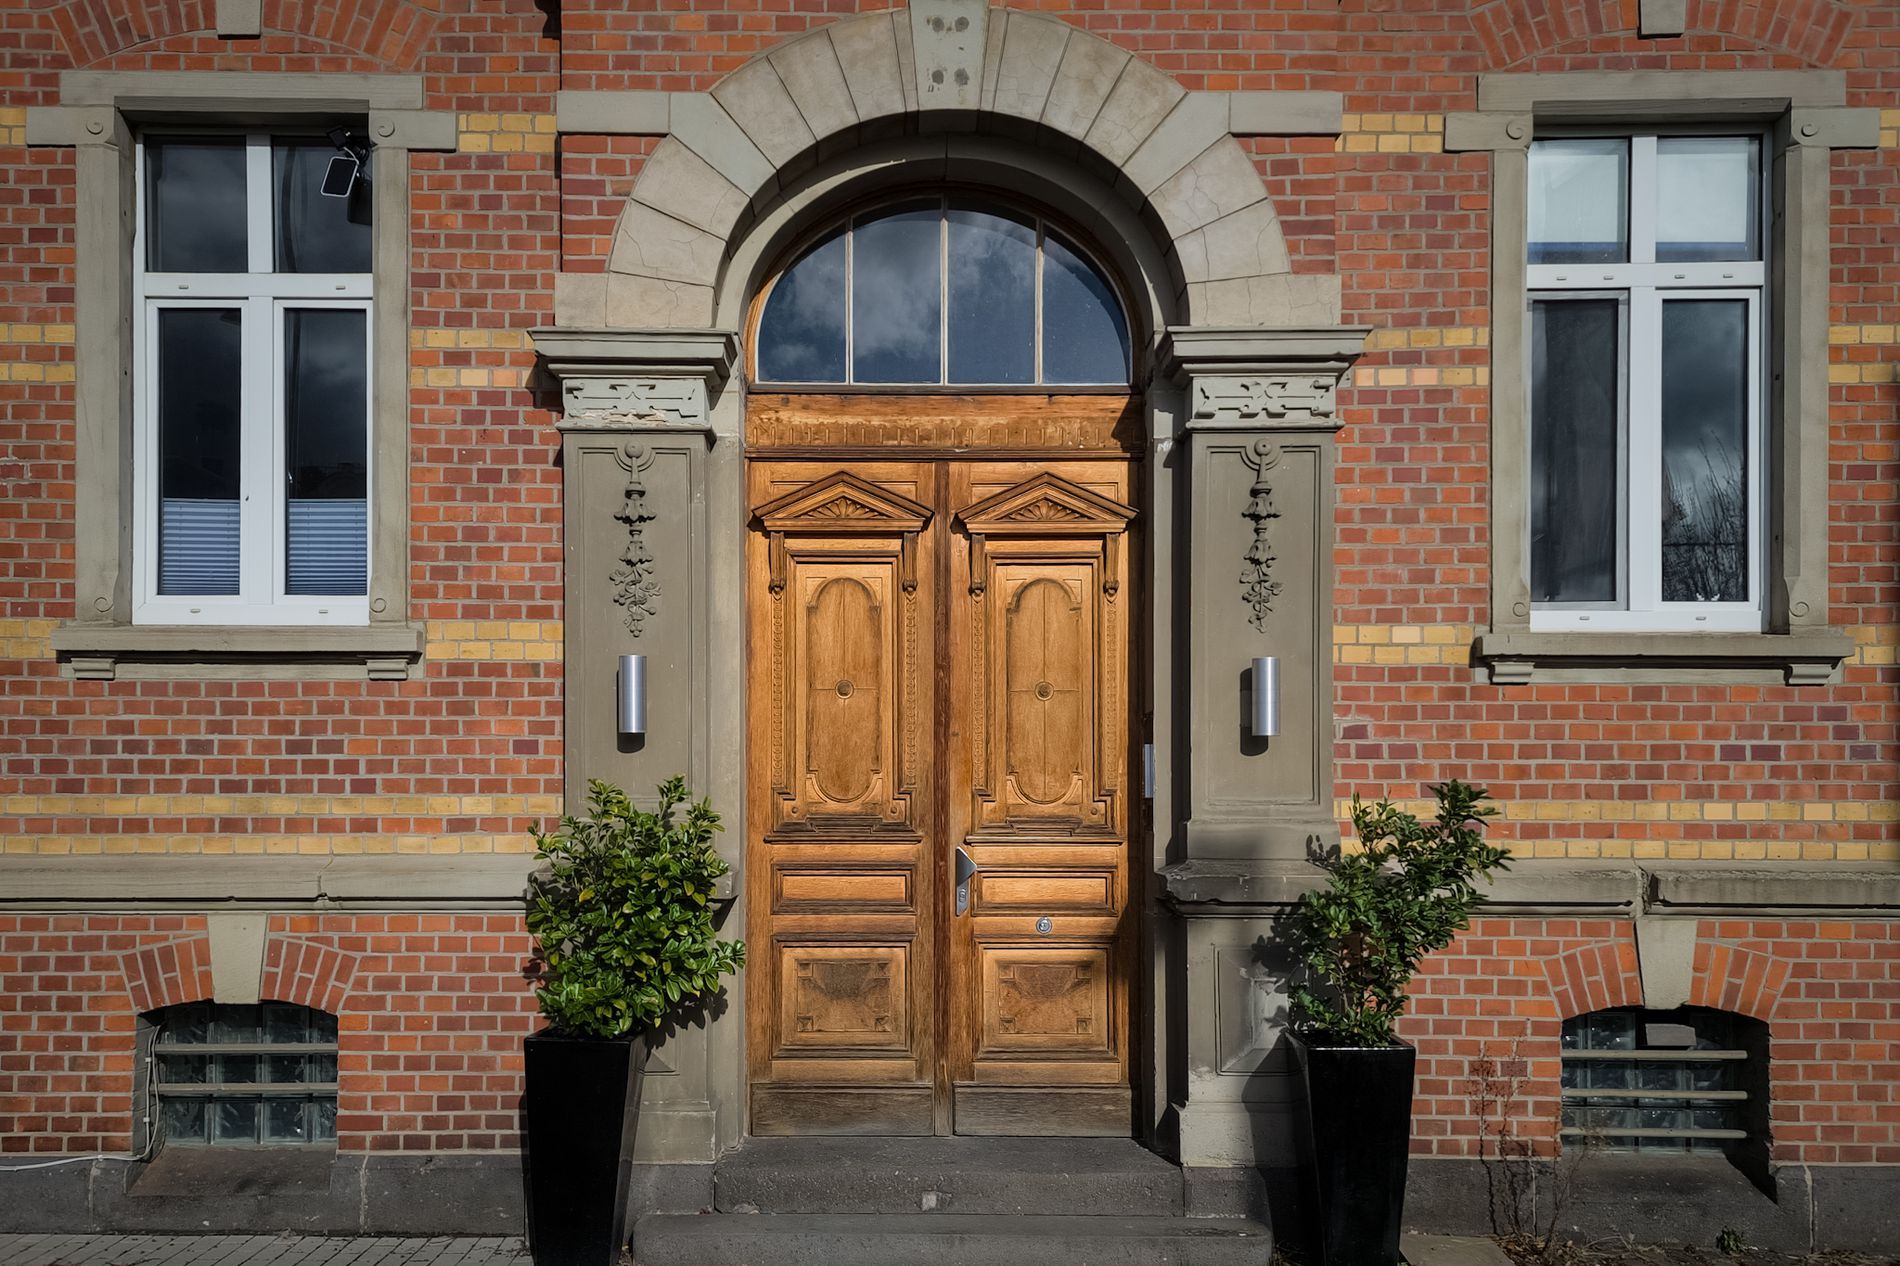
Sweet Home
A carved double wood entrance door occupies the front of a red-brick building. Above the front is an arched transom window with a blue sky and white clouds scattered across it. White surround symmetrical windows, two on each side of the front, rise out against the dark colors of the brick exterior.
Straight-on full-frame shot shows the beauty of European traditional architecture. The weathered door brings character, suggesting history and age. There are light-colored highlights on the brickwork, enhancing the vintage look of the building.
Labels: Brick, Door, Plant, Potted Plant, Arch, Architecture, Window, Gothic Arch, Building, Housing, House, Cookware, Pot, Floor
Camera: samsung SM-S908B
Lens: Samsung Galaxy S22 Ultra Rear Wide Camera
Aperture: F1.8
Exposure: 1/1900 sec
ISO: 50
Focal length: 6.4 mm